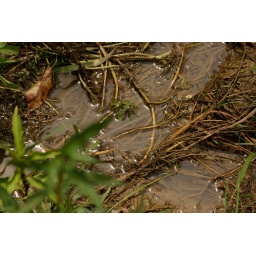
Photos from around the barn..July 23rd, 2009 - Thursday.My horse is the grey paint and the brown and white paint is my friends.